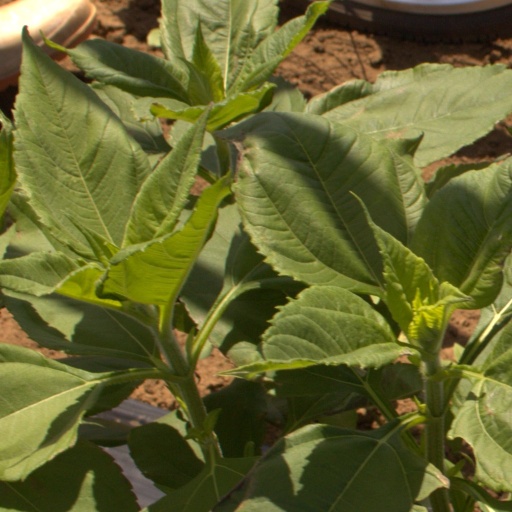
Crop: Jerusalem artichoke